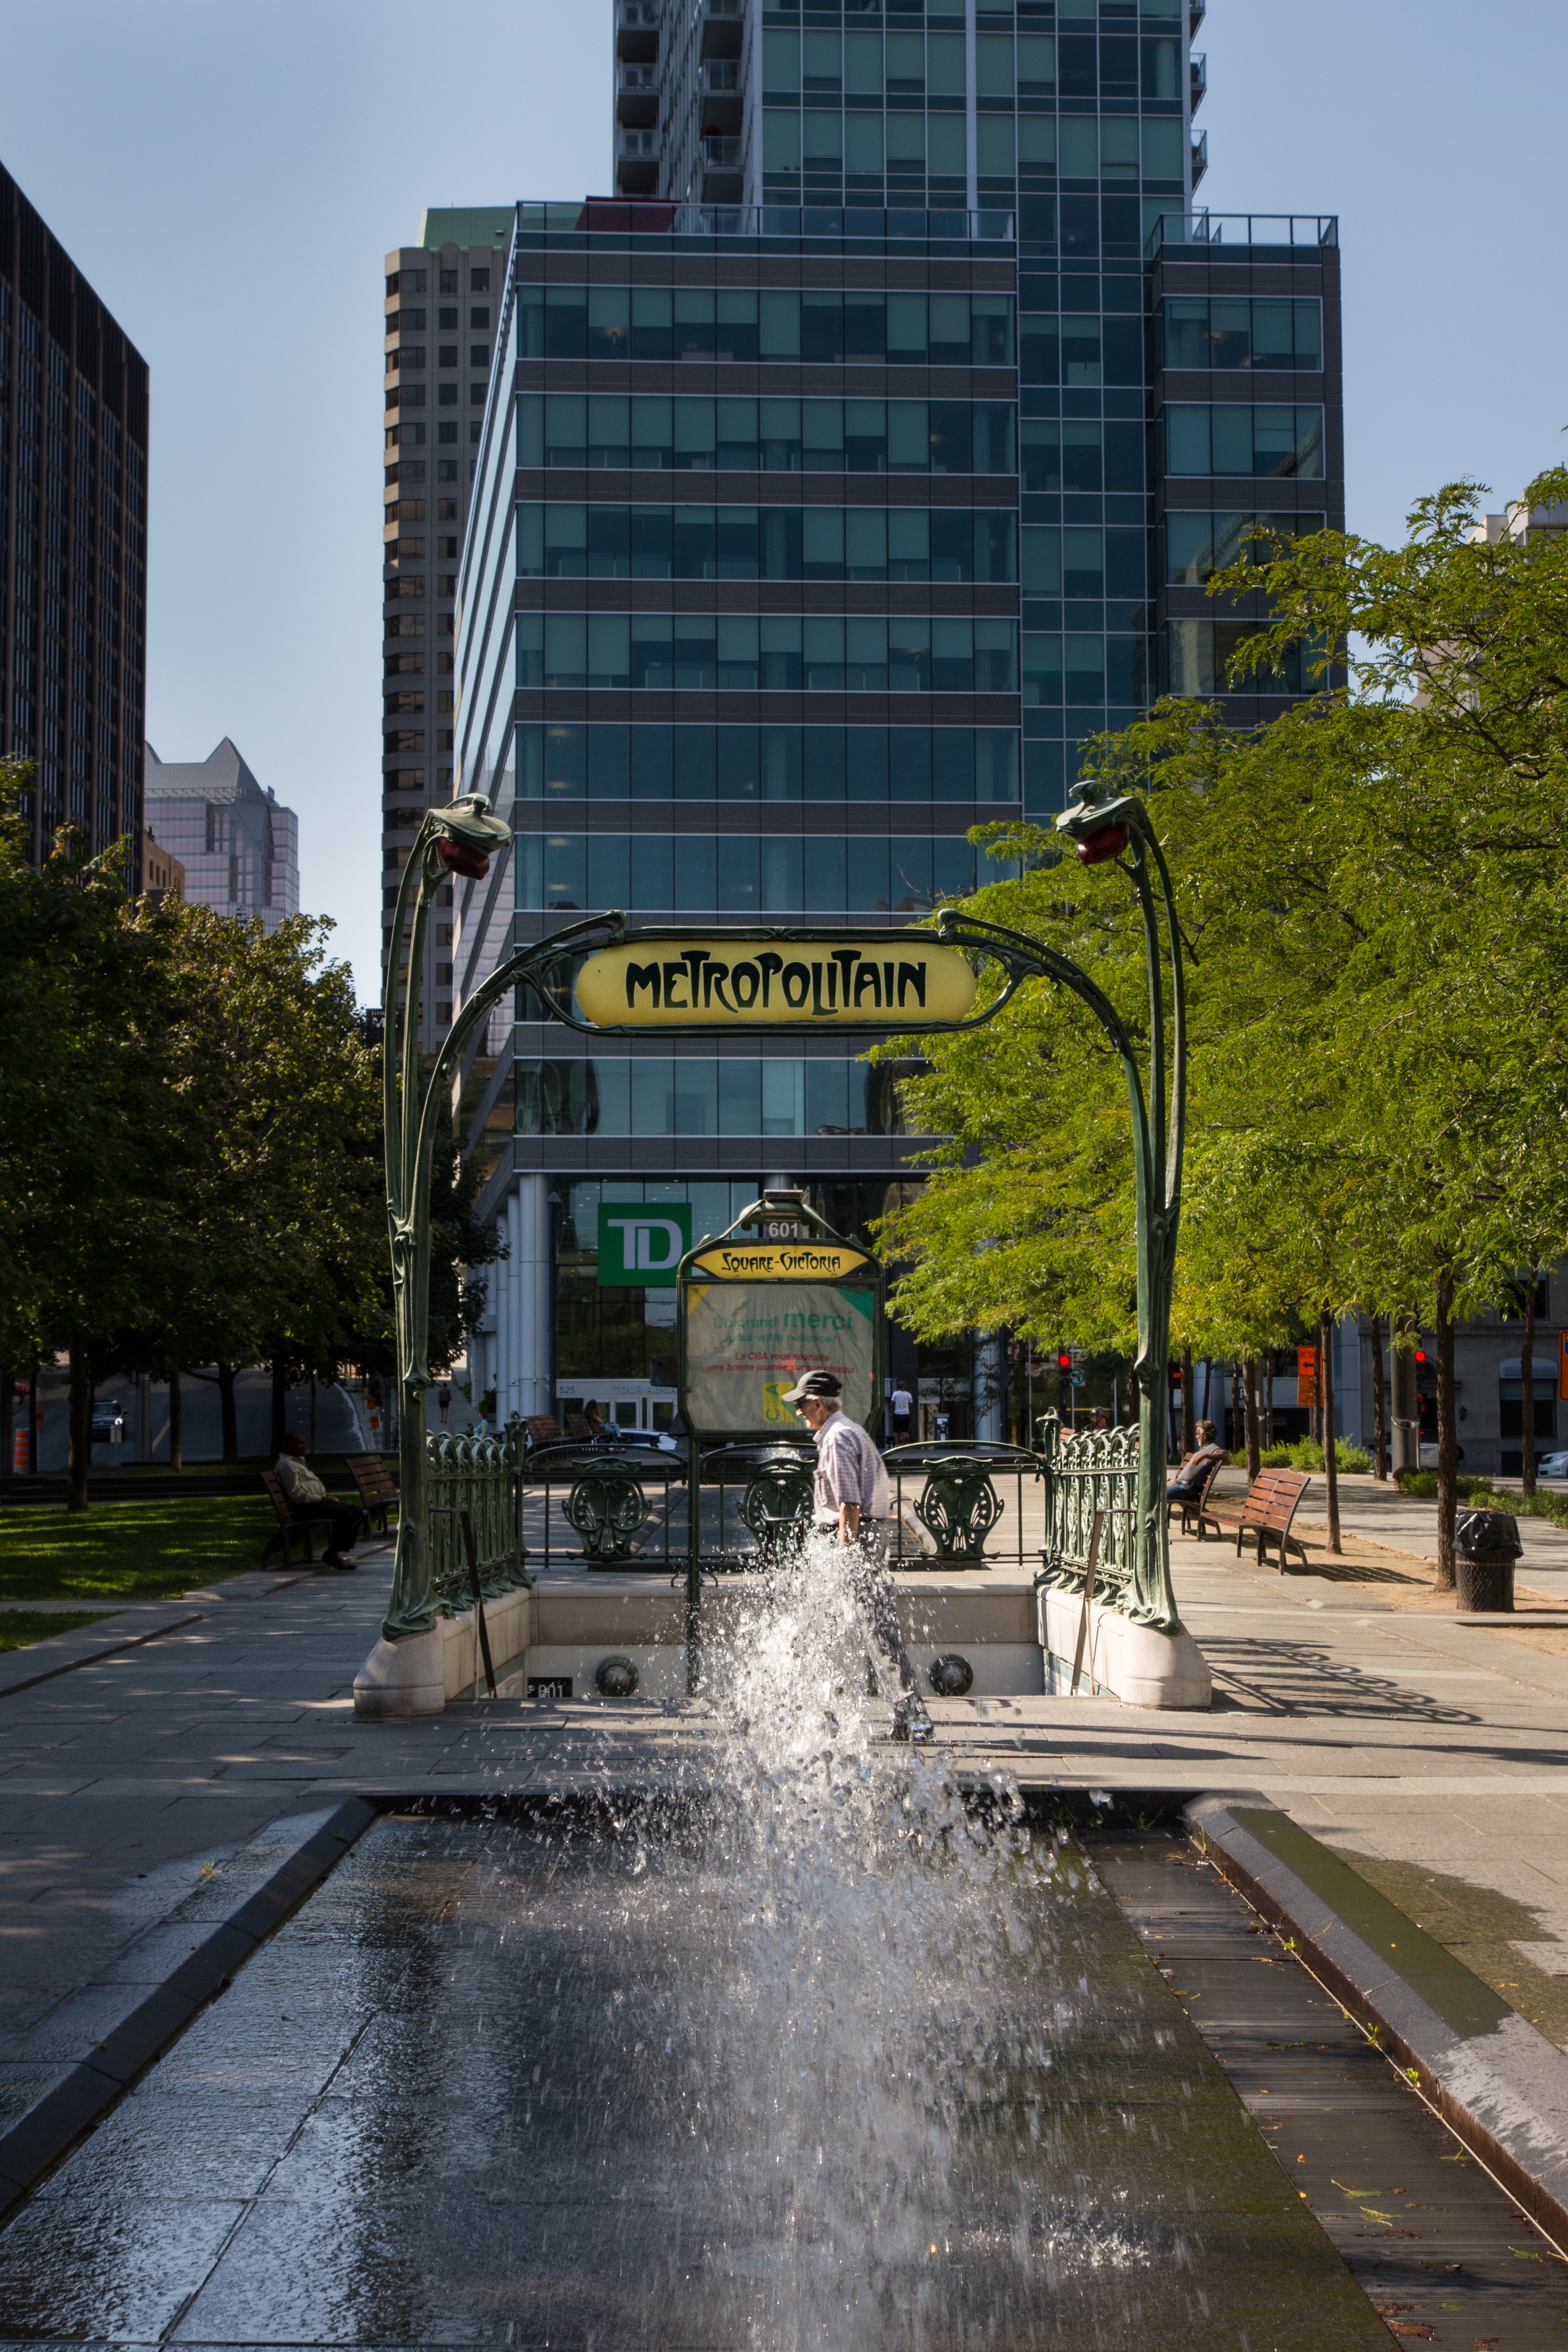
pedestrian, architecture, road, skyline, street, city, skyscraper, cityscape, downtown, plaza, landmark, waterway, tower block, fountain, town square, water feature, metropolis, neighbourhood, urban area, human settlement, metropolitan area